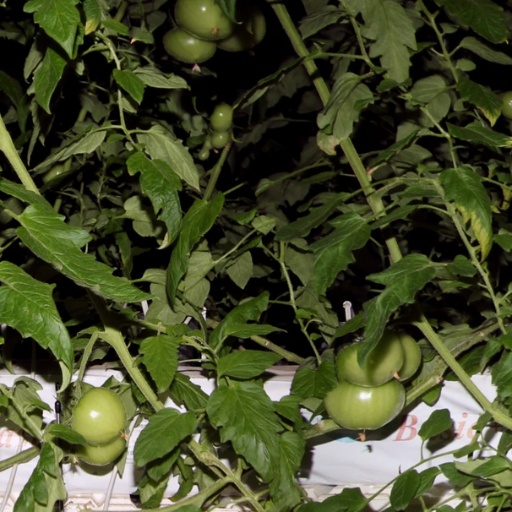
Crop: tomato